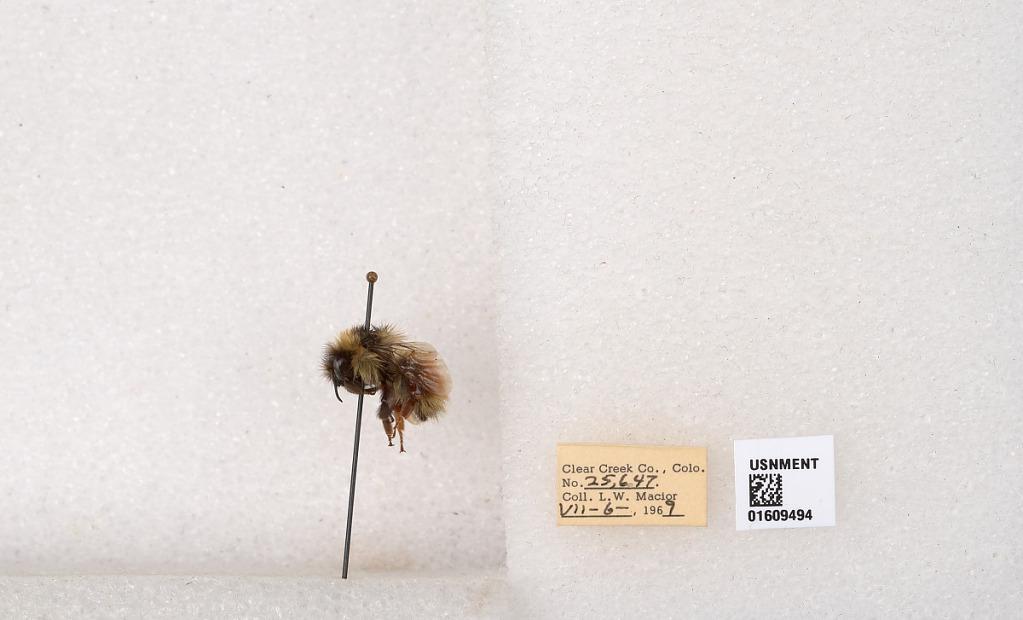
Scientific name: Bombus (Pyrobombus) sylvicola Kirby
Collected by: L. Macior
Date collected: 1969-7-6
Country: United States
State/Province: Colorado
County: Clear Creek
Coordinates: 39.6856, -105.645